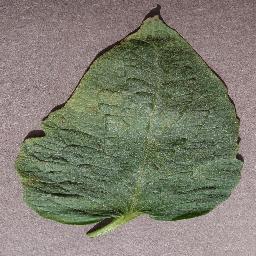
Label: Tomato___Target_Spot